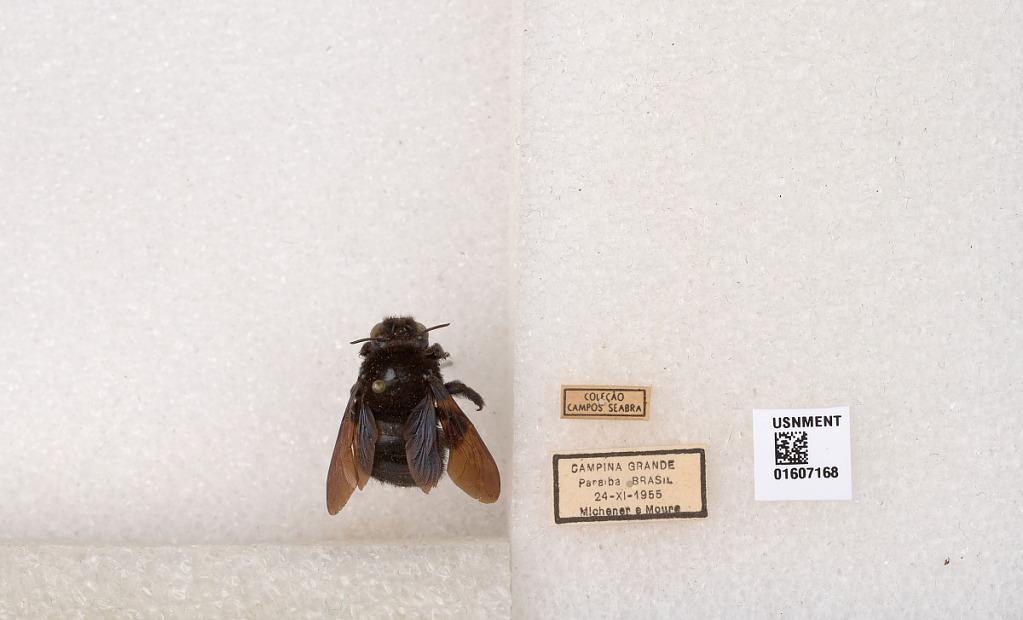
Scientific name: Xylocopa (Neoxylocopa) carbonaria Smith
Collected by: Michener & Moure
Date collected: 1955-11-24
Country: Brazil
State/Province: Paraiba
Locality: Campina Grande
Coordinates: -7.24284, -35.9016